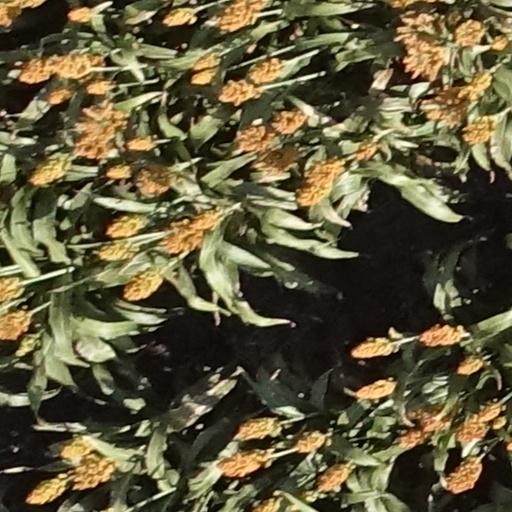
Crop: sorghum